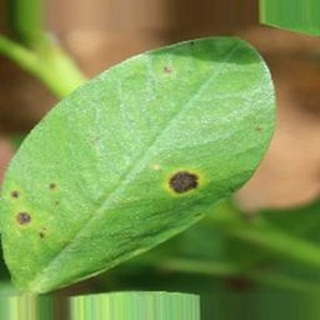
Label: groundnut_early_leaf_spot